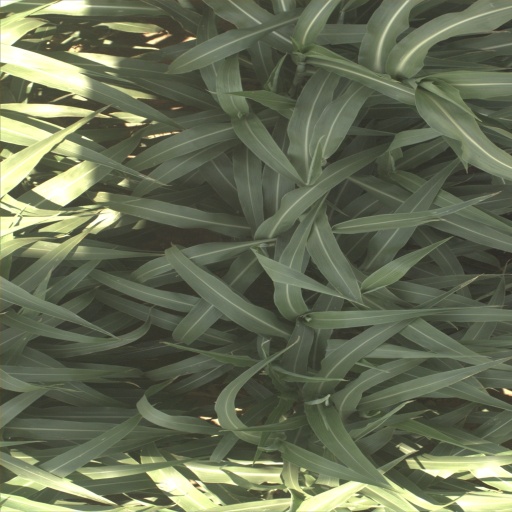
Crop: sorghum